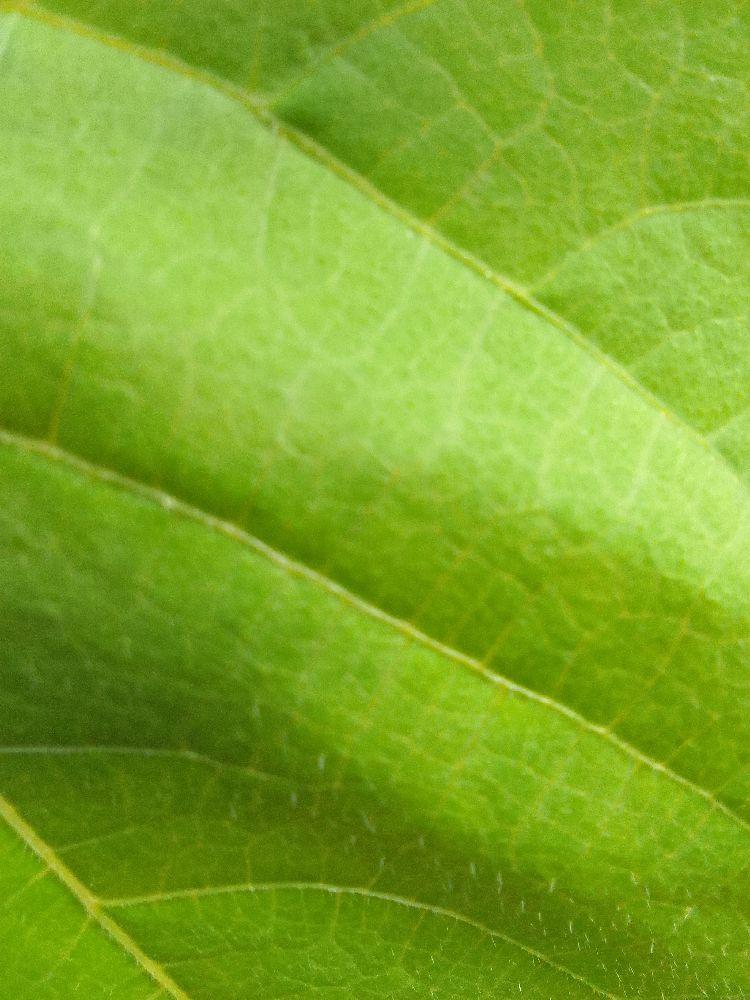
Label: healthy